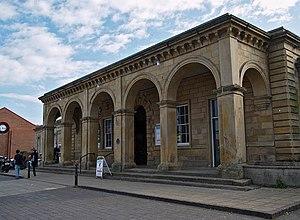
Whitby /ˈwɪtbi/ est une ville portuaire du Yorkshire du Nord, en Angleterre. Situé à 76 km de York, à l'embouchure de l'Esk, c'est un port de pêche et une destination touristique. Sa population est de 13 594 habitants en 2001.